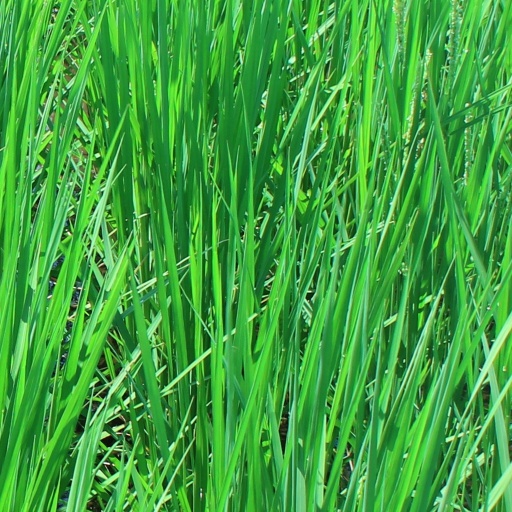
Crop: rice